Tripitaka Koreana

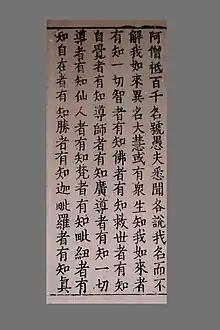
"Tripiṭaka Koreana" sutra page in 1371

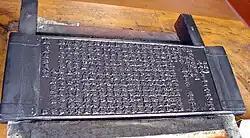
Copy of a Tripiṭaka Koreana woodblock at Haeinsa complex grounds used to allow visitors to make an inked print of the Heart Sutra while at the temple. See: for image of woodblock print.

The name Goryeo "Tripiṭaka" comes from "Goryeo", the name of Korea from the 10th to the 14th centuries.